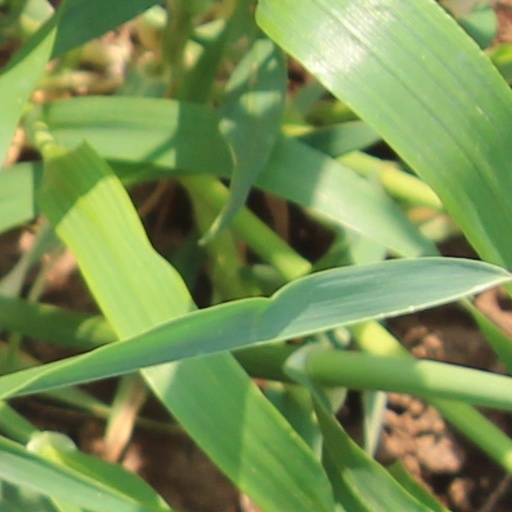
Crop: wheat